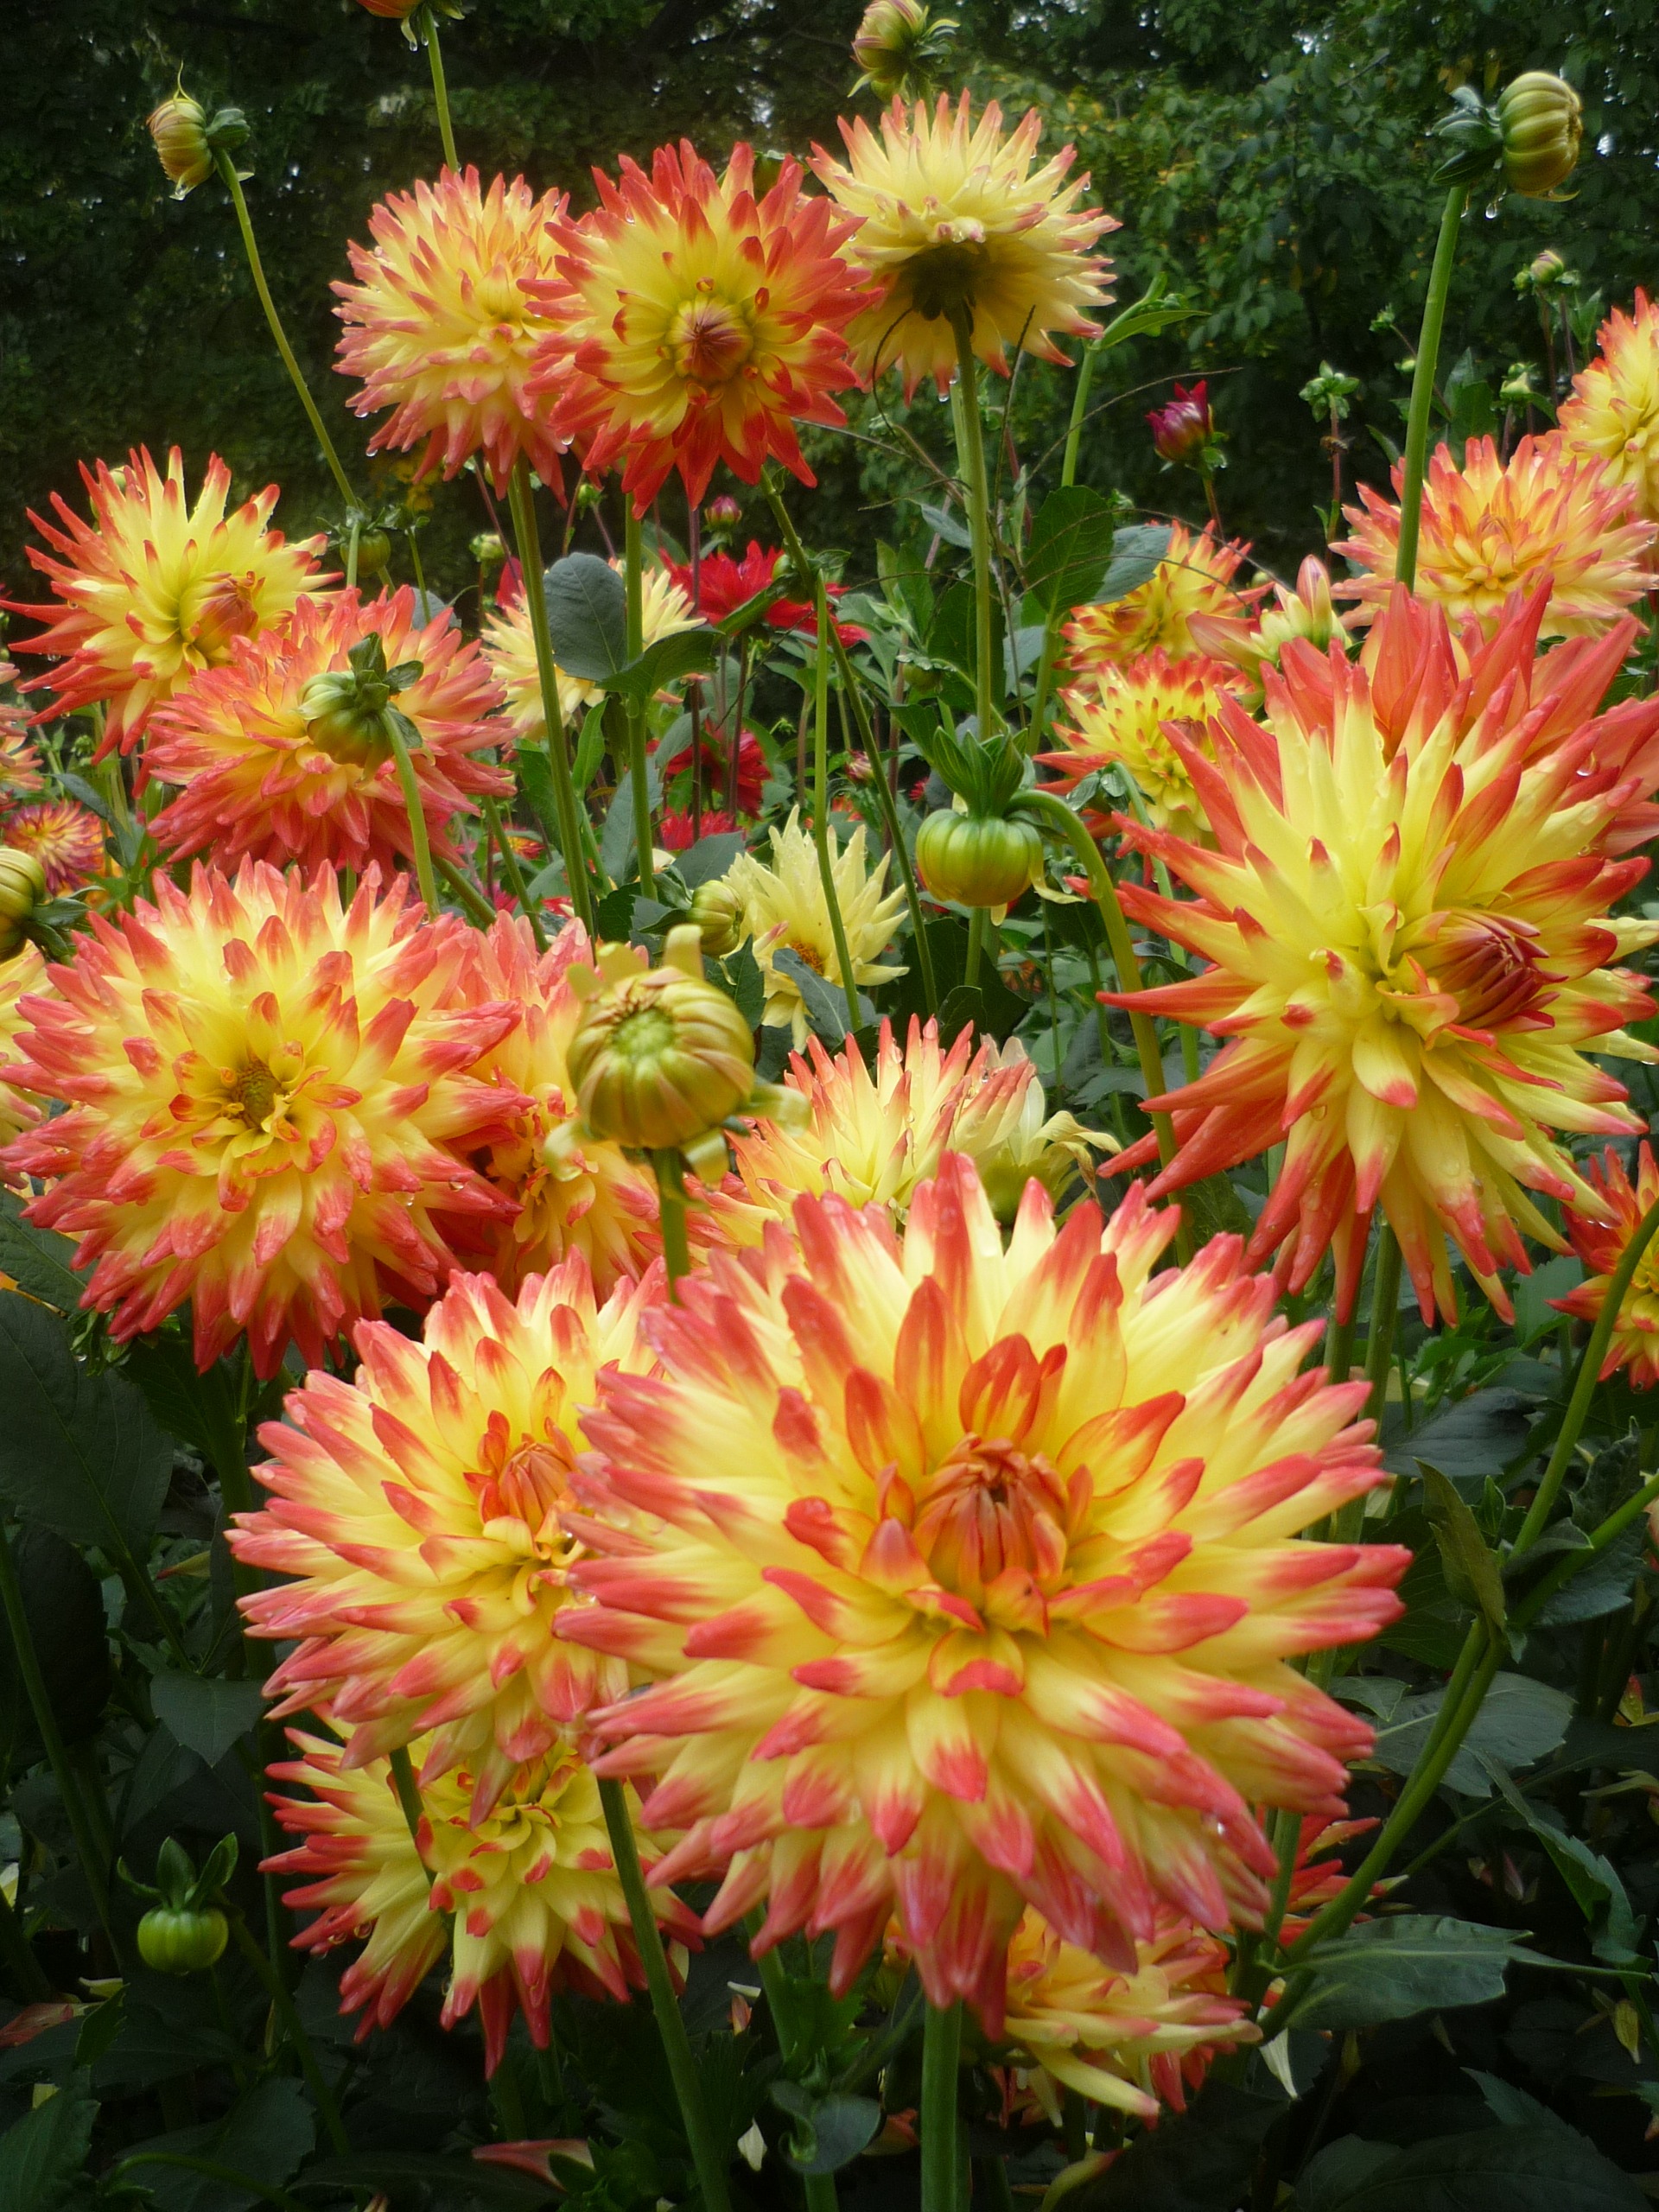
plant, flower, petal, botany, flora, flowers, dahlia, flowering plant, daisy family, asterales, annual plant, land plant, chrysanths, blanket flowers, as lien